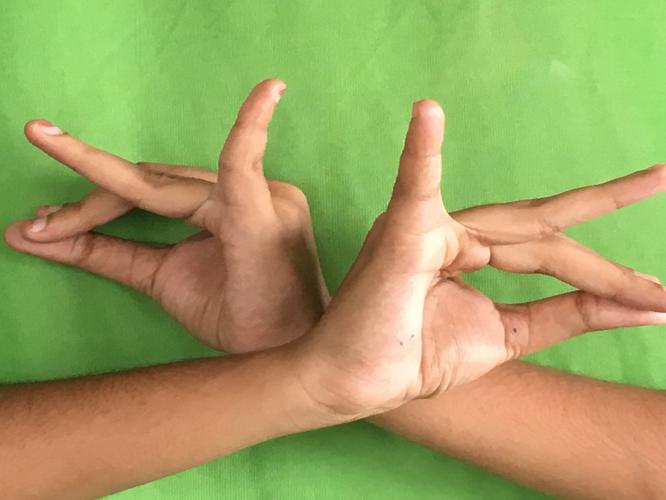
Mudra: Katakavardhana
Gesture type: double_hand